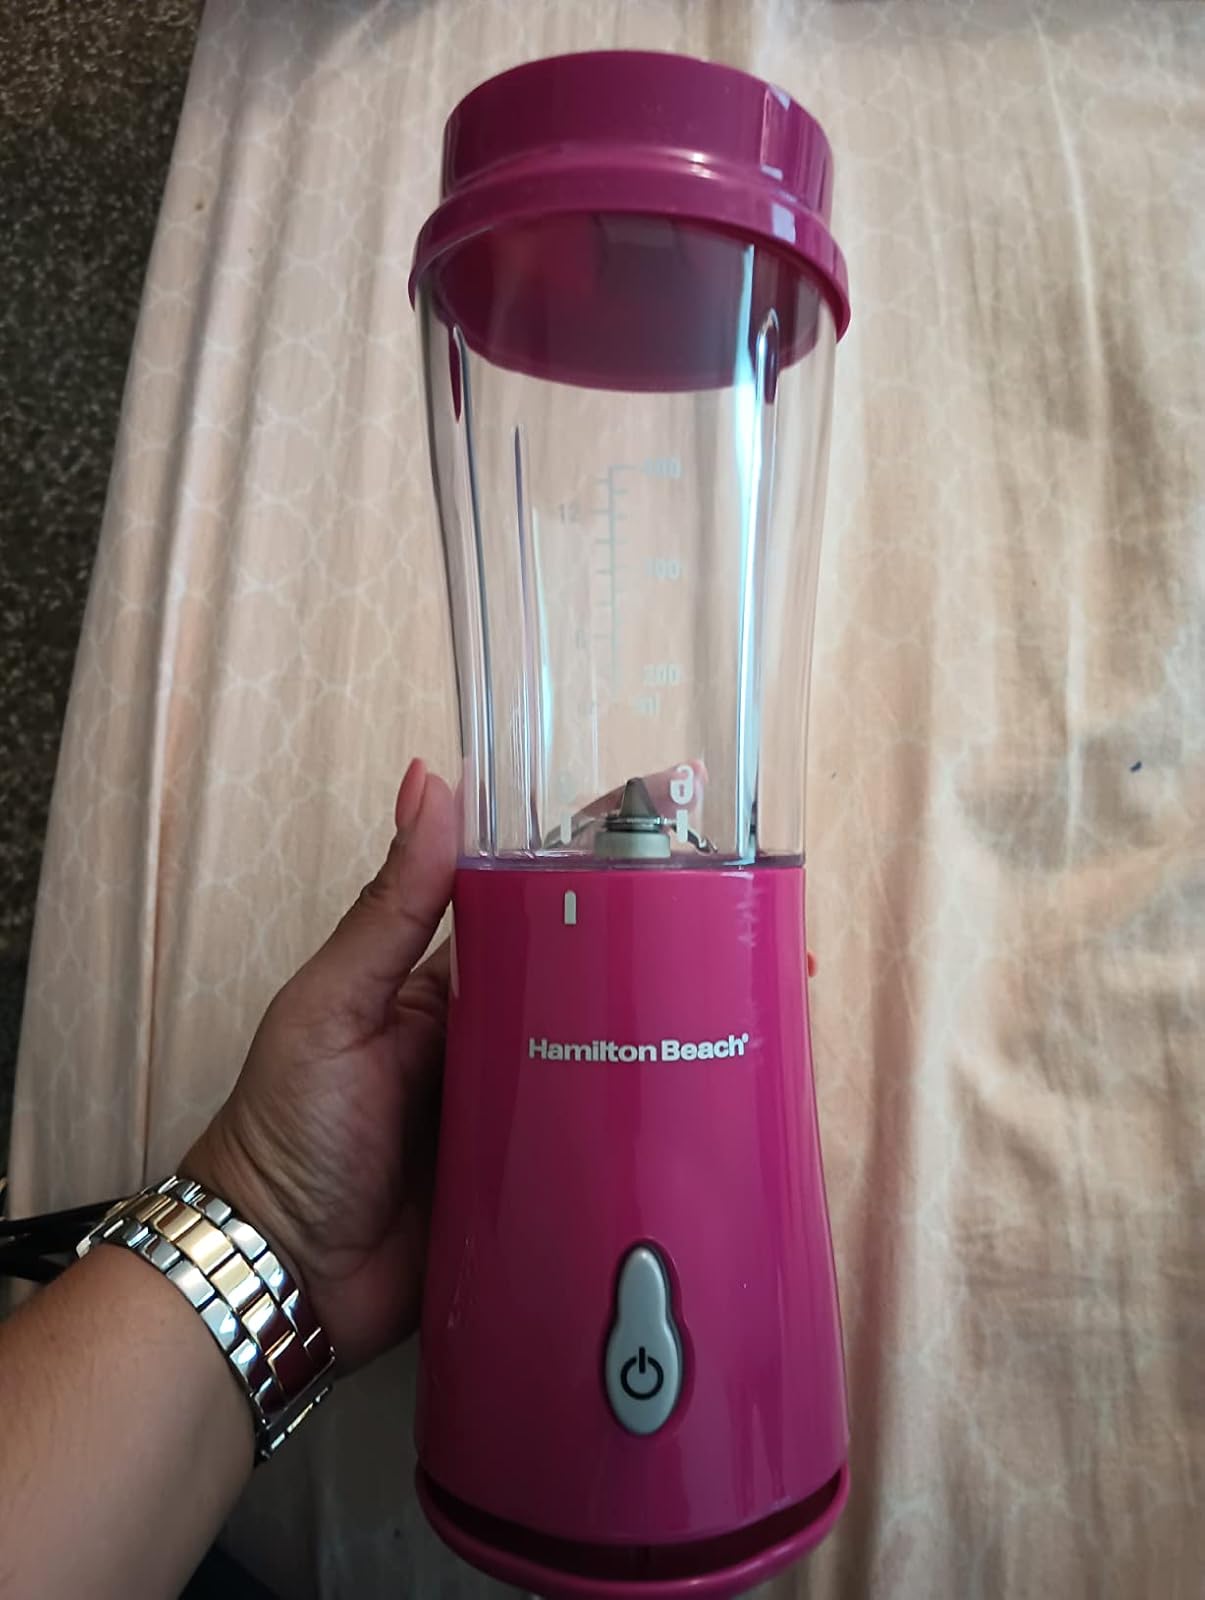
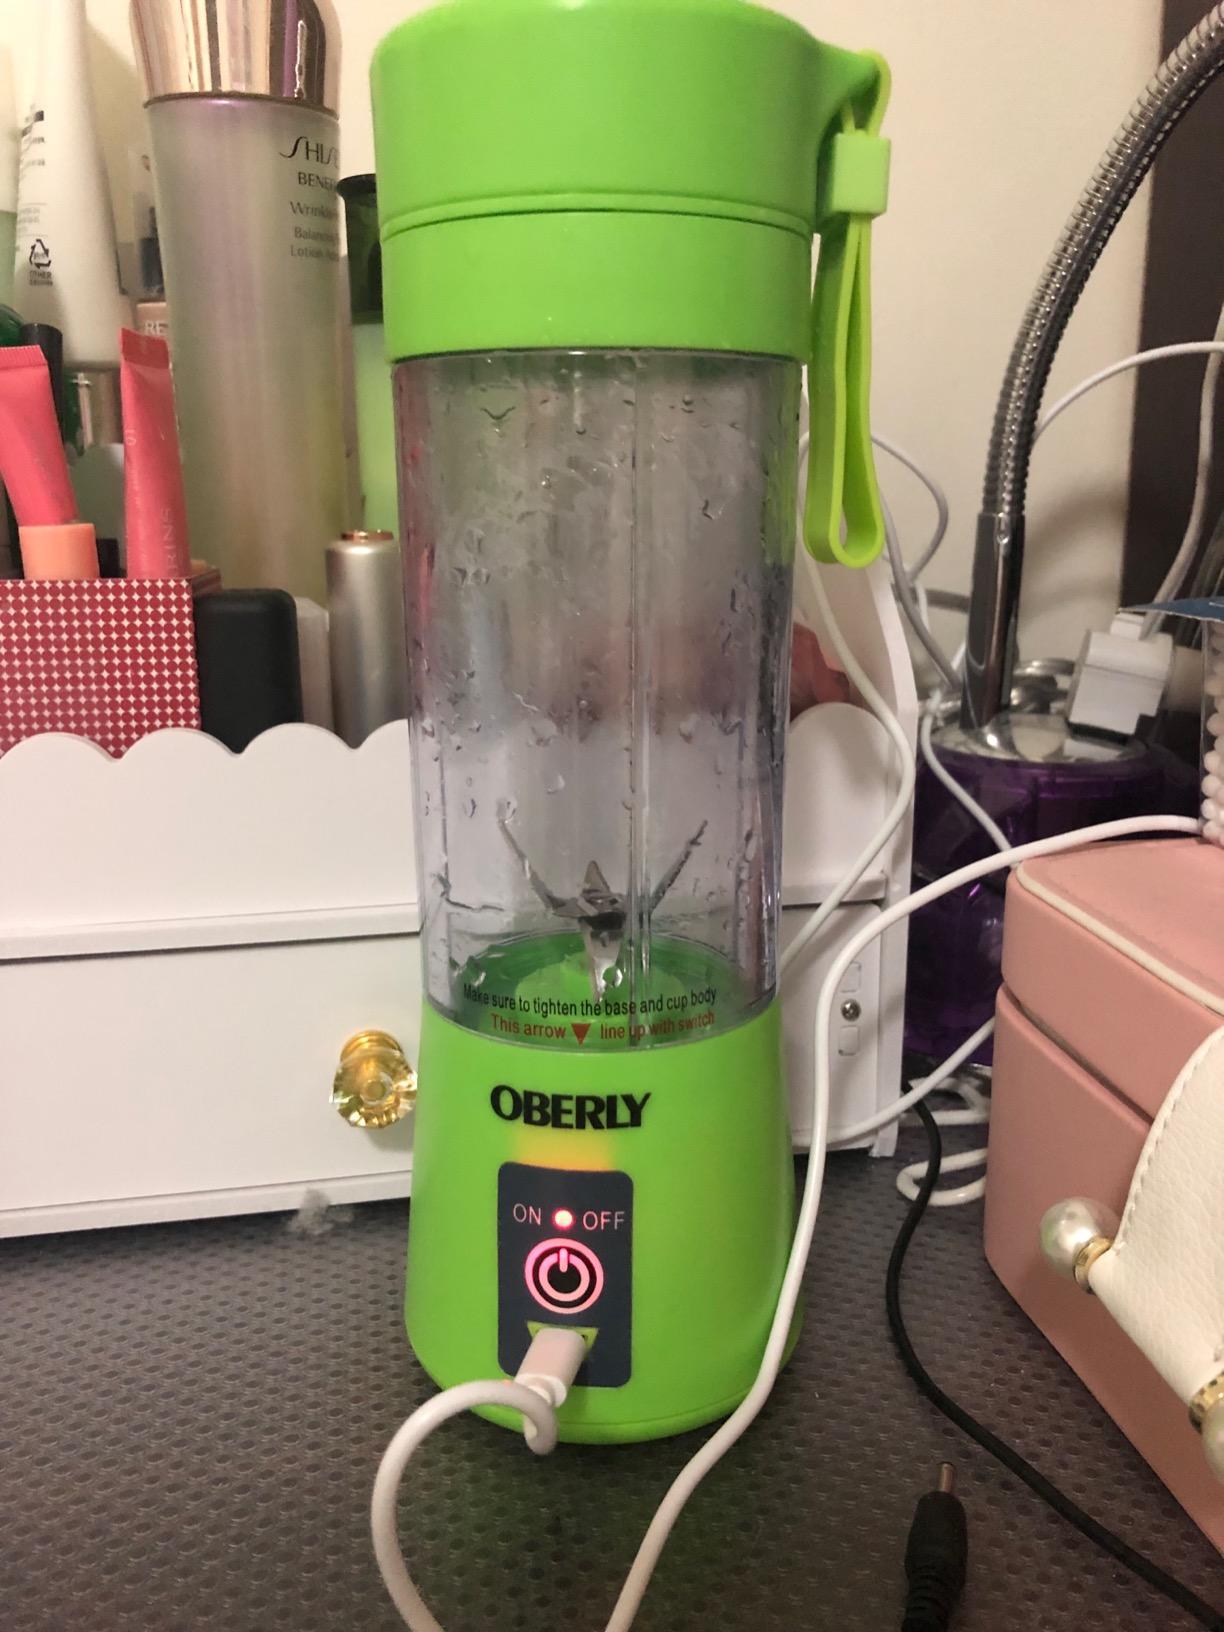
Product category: items_blender
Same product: no